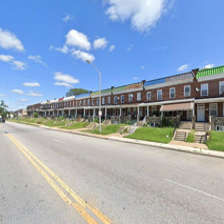
Label: streetView